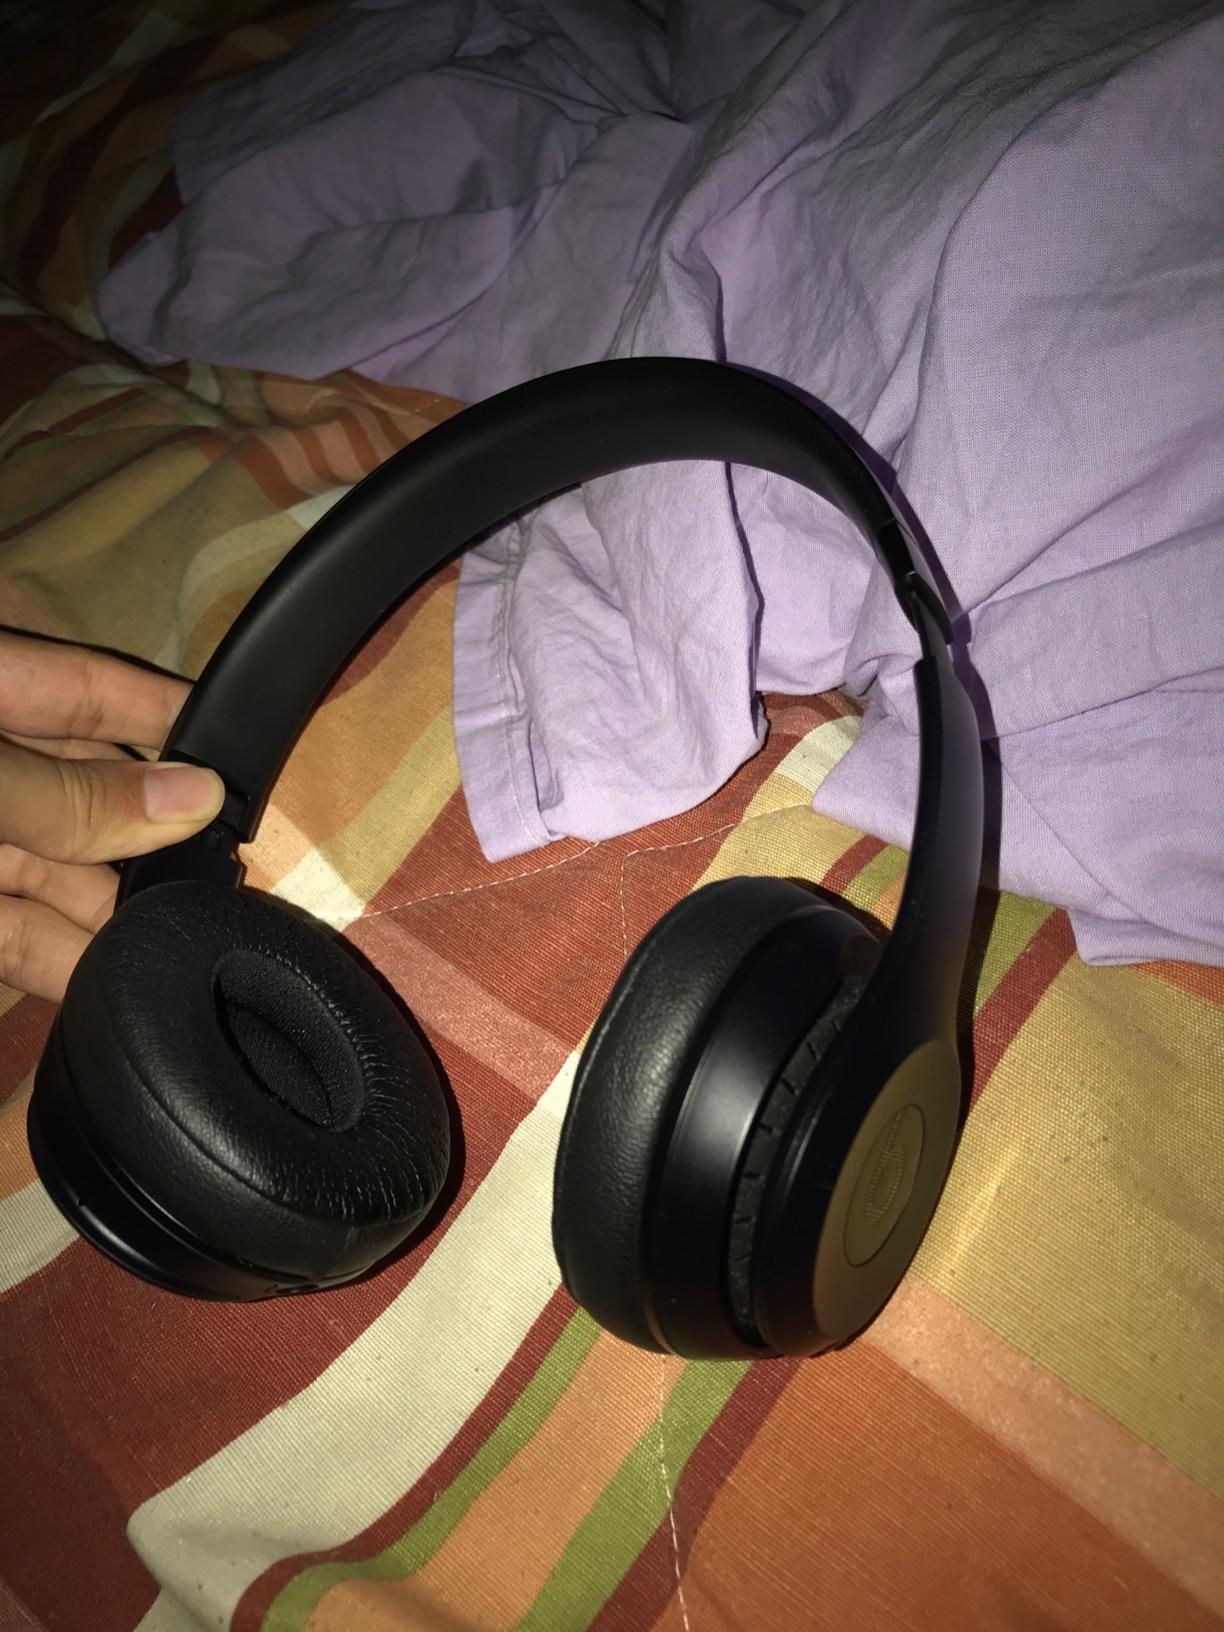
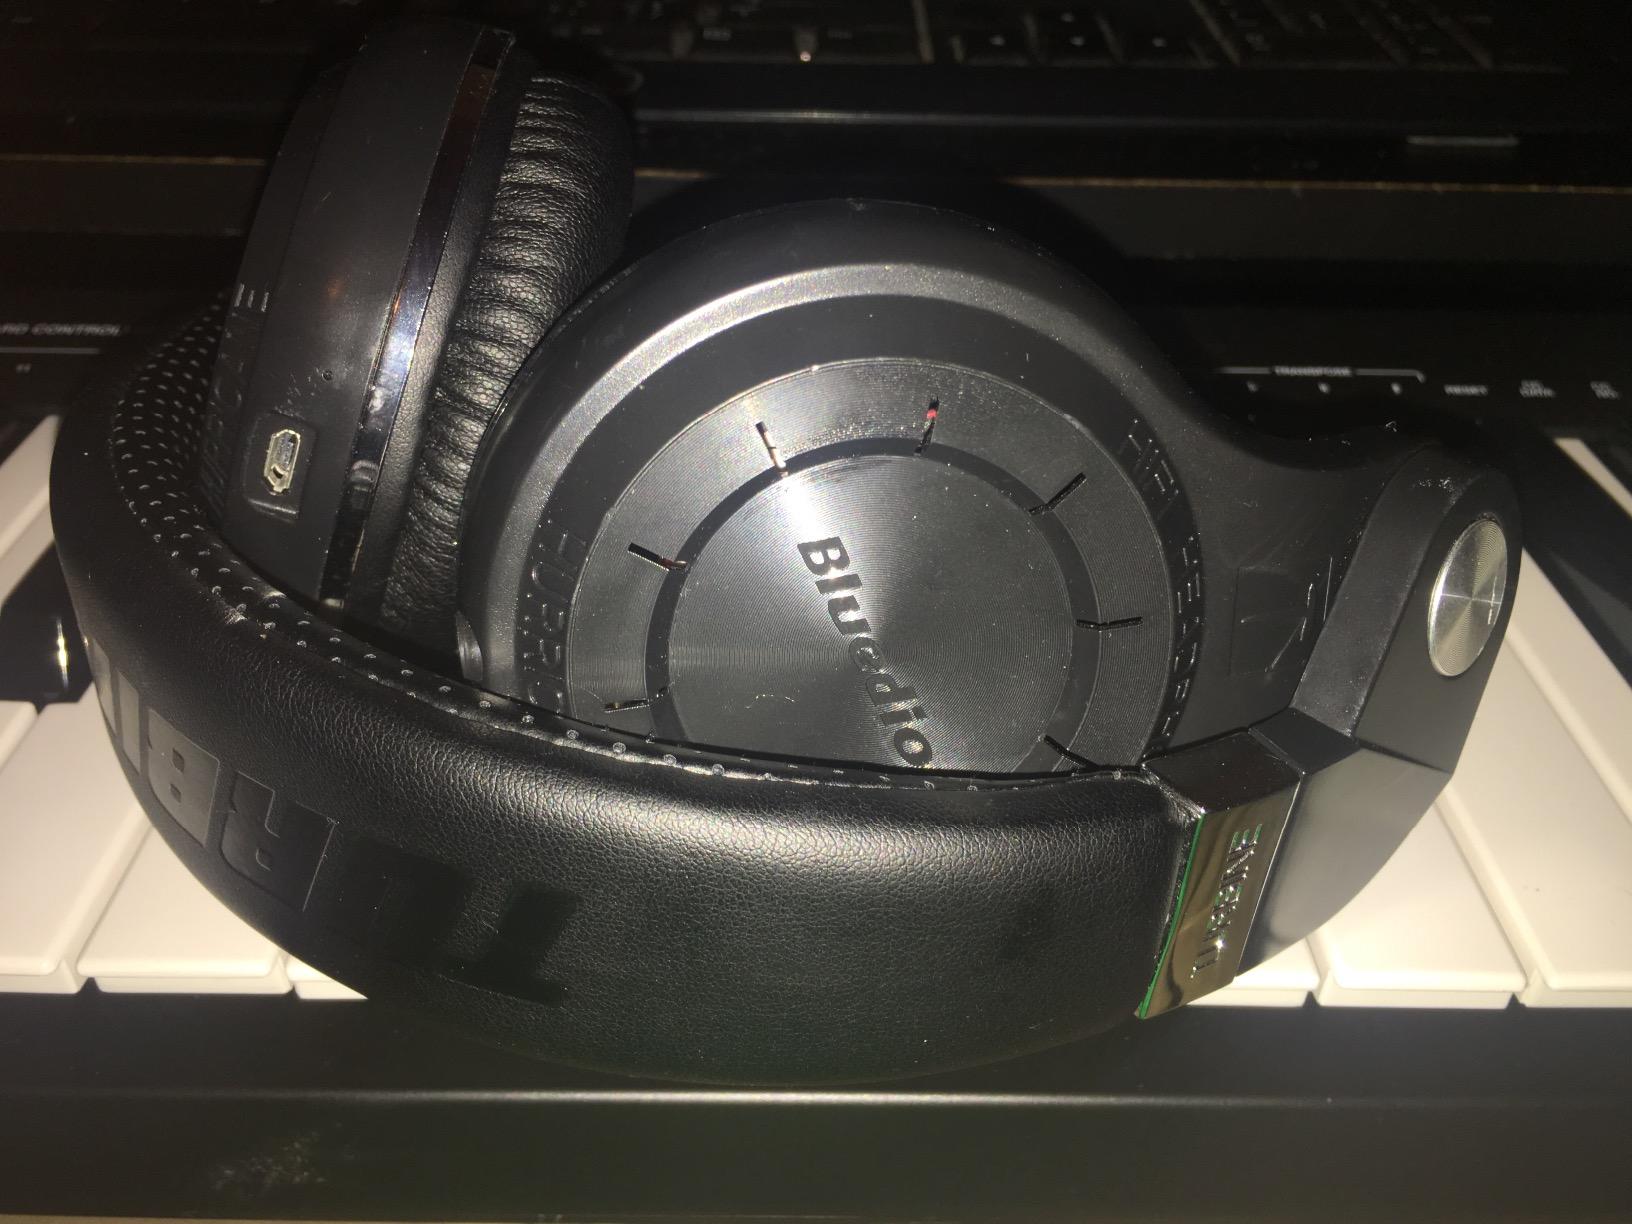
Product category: headphones
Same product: no